Bull Durham Smoking Tobacco

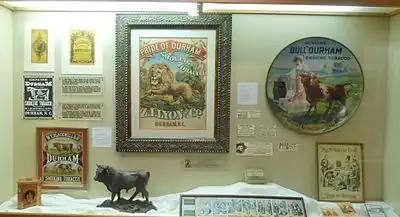
Classic advertisements of Bull Durham tobacco

Bull Durham Smoking Tobacco, also known as "Genuine Bull Durham Smoking Tobacco", was a brand of loose-leaf tobacco manufactured by W. T. Blackwell and Company in Durham, North Carolina, that originated around the 1850s and remained in production until August 15, 1988. Over the years, the brand often changed ownership yet continued to be one of the most successful tobacco brands. The brand is most commonly associated with its advertising campaigns. William Thomas Blackwell, an original investor and owner of the Blackwell Company, contributed greatly to the success of the product. Blackwell and his company's tactics with the brand paved the way for other corporations to succeed through the acquisition of the Bull Durham trademark. The success of the product is ultimately due to the successful advertising campaigns that made Durham world famous, brought jobs to the city, and made Durham the tobacco capital of the United States.